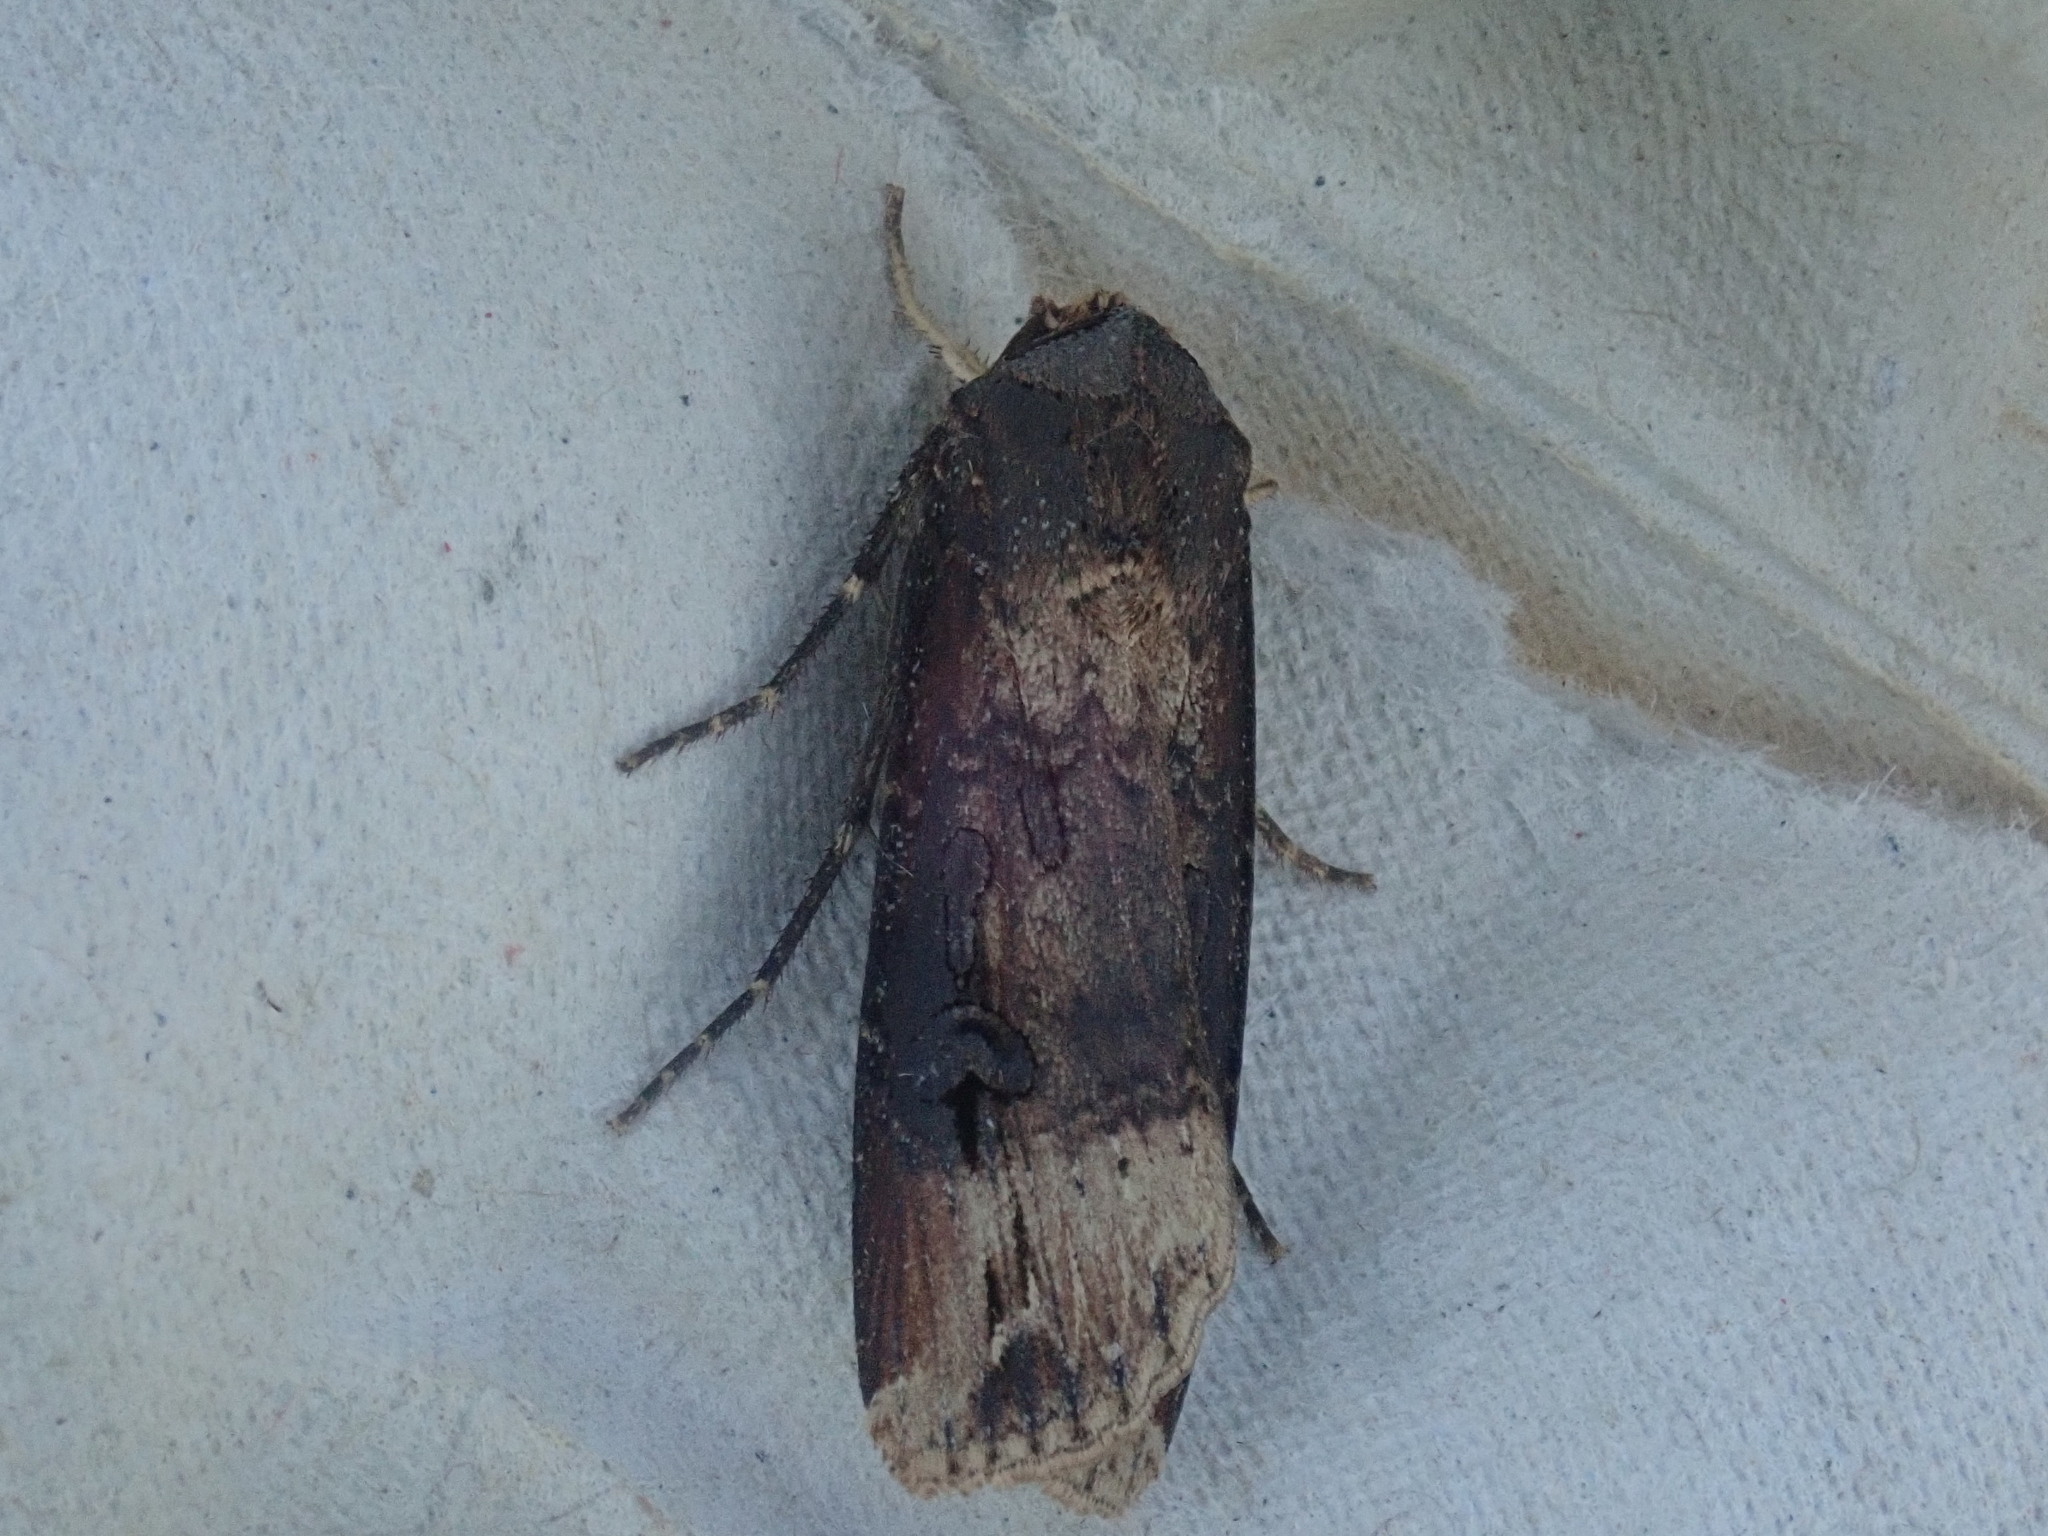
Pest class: cutworms